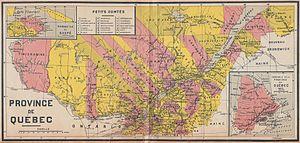
Carte électorale tirée de Géographie-Atlas, Cours Moyen. Montréal 1920.
Le comté de Québec est un comté municipal du Québec ayant existé entre le 1ᵉʳ juillet 1855 et le début des années 1980.
Le comté de Compton était un comté municipal du Québec ayant existé entre 1855 et le début des années 1980. Le territoire qu'il couvrait est aujourd'hui compris dans la région administrative de l'Estrie. Il est compris dans les MRC de Coaticook, du Haut-Saint-François et, uniquement jusqu'en 1912, du Granit. Son chef-lieu était la municipalité de Cookshire.